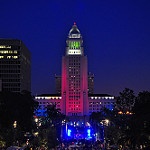
Label: buildings